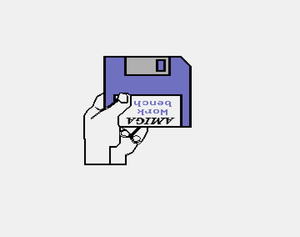
Image du Kickstart 1.1 de l'Amiga
AmigaOS est le système d'exploitation natif des ordinateurs Amiga, lancé en 1984 et encore développé aujourd'hui. Il a été initialement développé pour les processeurs 680x0, puis progressivement réécrit pour les processeurs PowerPC. Dans un premier temps le système fonctionnait sur des machines bi-processeur. Depuis 2006 il fonctionne sur des machines équipées uniquement de processeur PowerPC telles que les AmigaOne/microAone et les Sam440/Sam460 toutefois, en 2018, la version 3.1 fonctionnant sur les processeurs Motorola est de nouveau mise à jour de façon commerciale par Hyperion Entertainment qui en détient la licence.